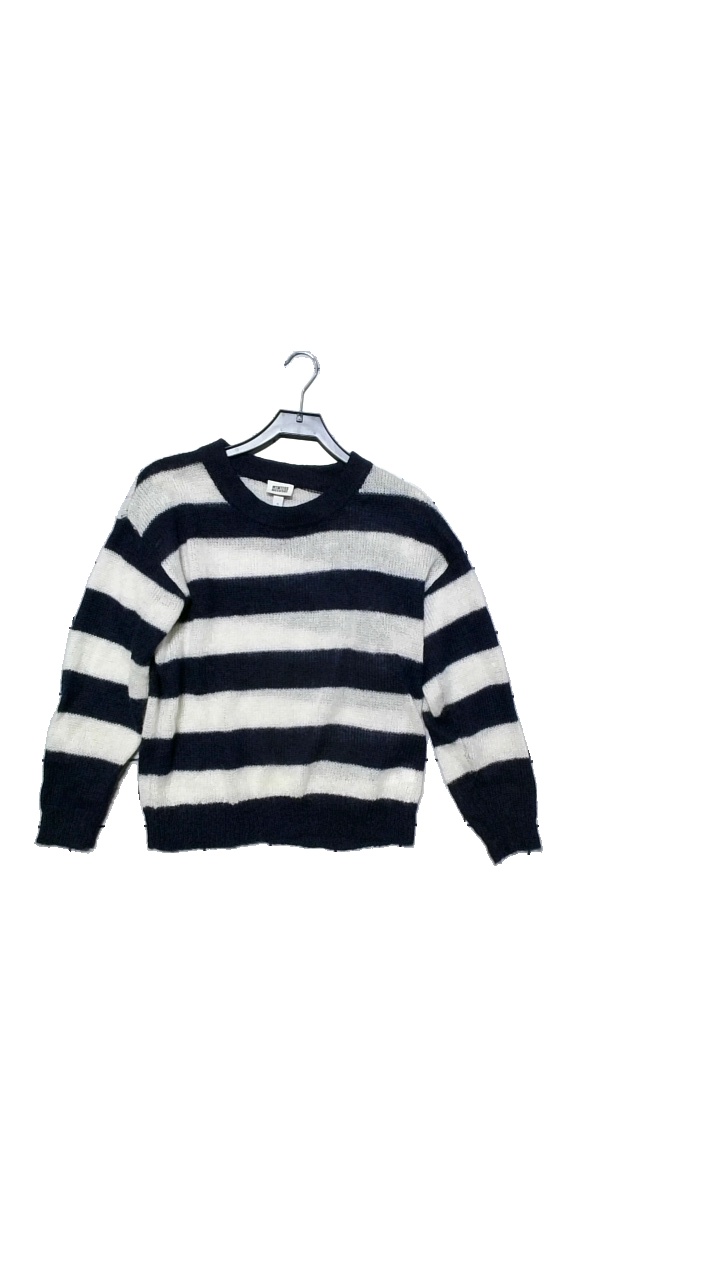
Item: Sweater (Ladies)
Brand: Weekday
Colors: White, Blue
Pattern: Striped
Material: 50% mohair, 26% polyamide, 24% acrylic
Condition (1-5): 5
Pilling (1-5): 5
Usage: Reuse
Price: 50-100